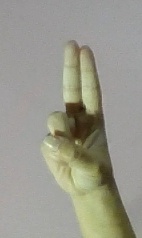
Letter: taa